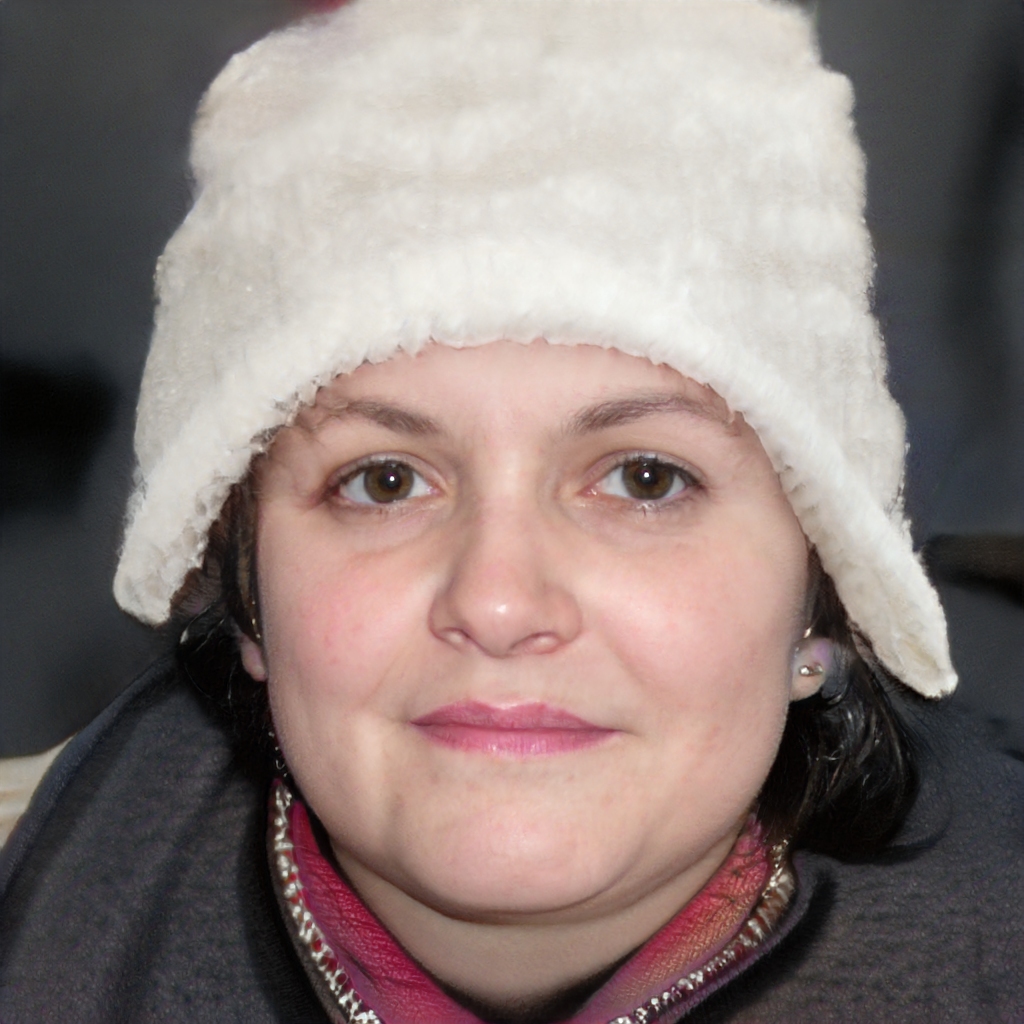
Label: Colored